Sendling-Westpark

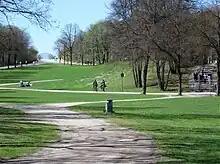
Westpark

Due to an influx of immigrants, the population count doubled between 1950 and 1995; nevertheless, the amount of foreign residents is well below the average population of the area. In the southern part, accommodation typically consists of detached and semi-detached houses built in the Interwar period. In the vicinity of the main traffic arteries, blocks of flats were built after 1948.